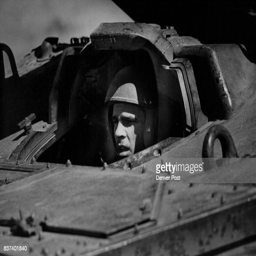
a driver of an armored vehicle pokes his head from a small opening as he heads down range